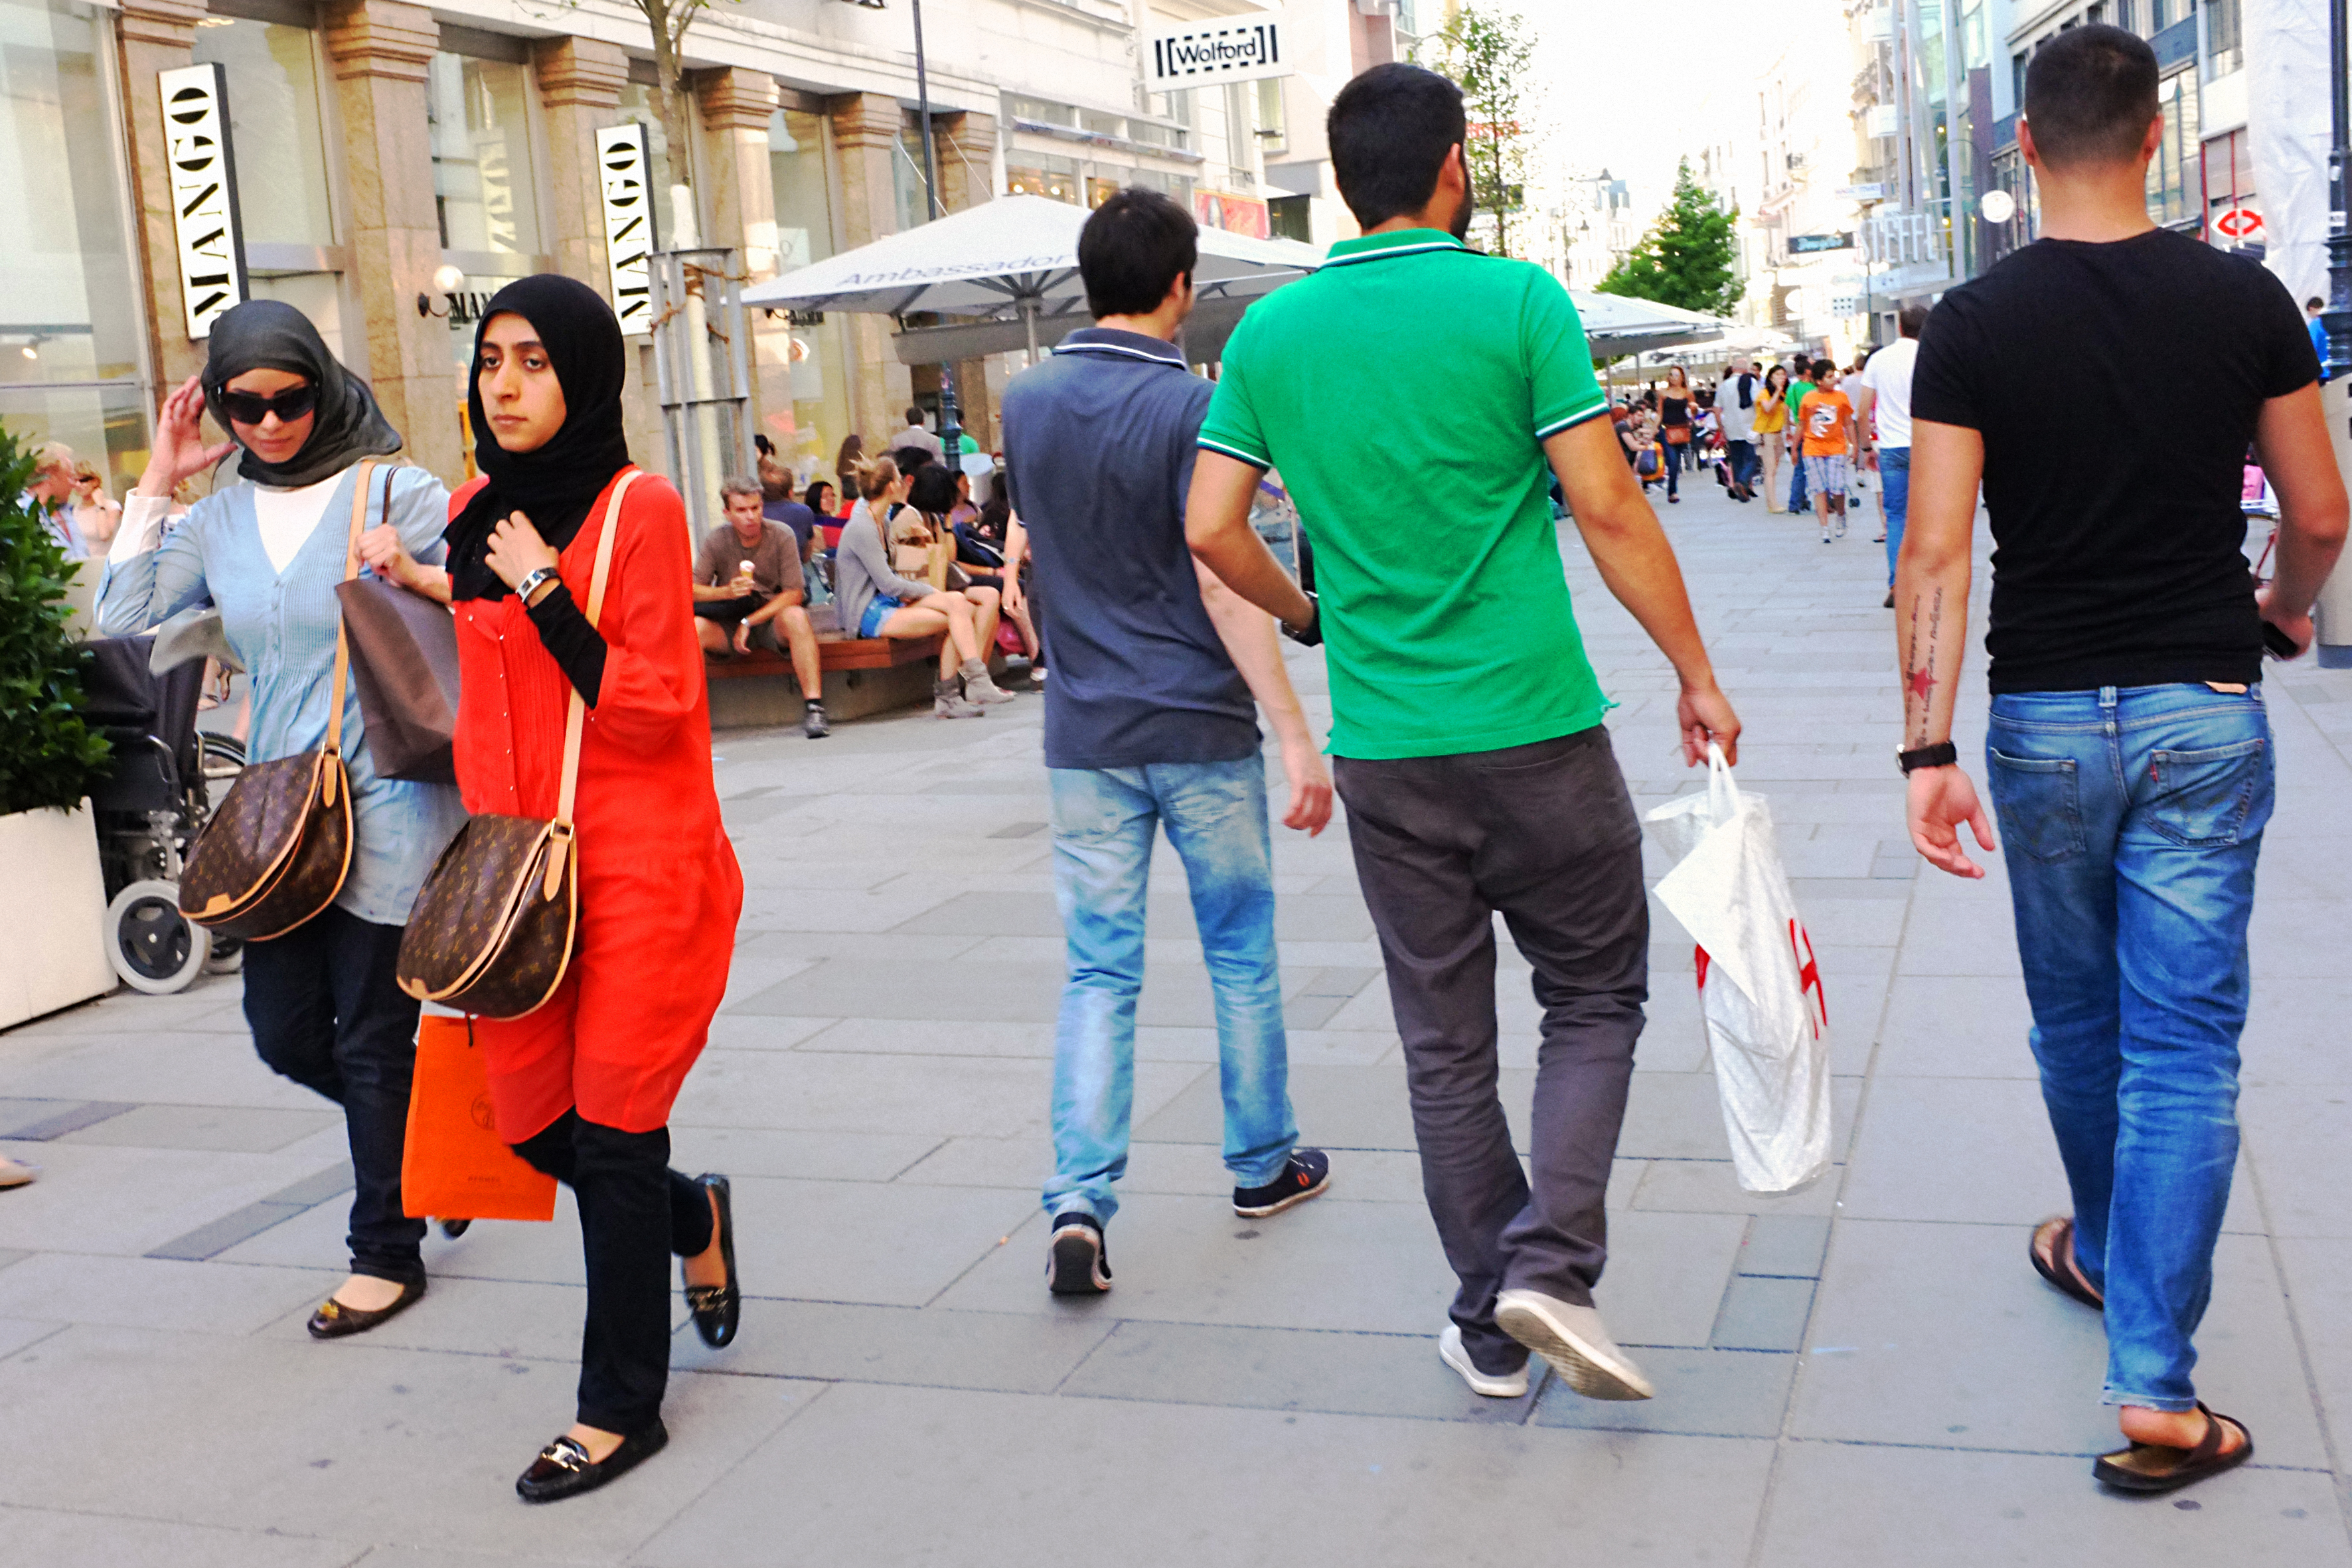
pedestrian, street, urban, fujifilm, clothing, vienna, x100, footwear, fuji, costume, wien, finepixx100